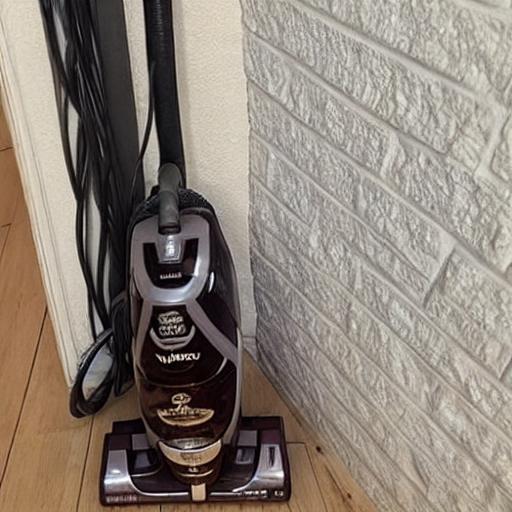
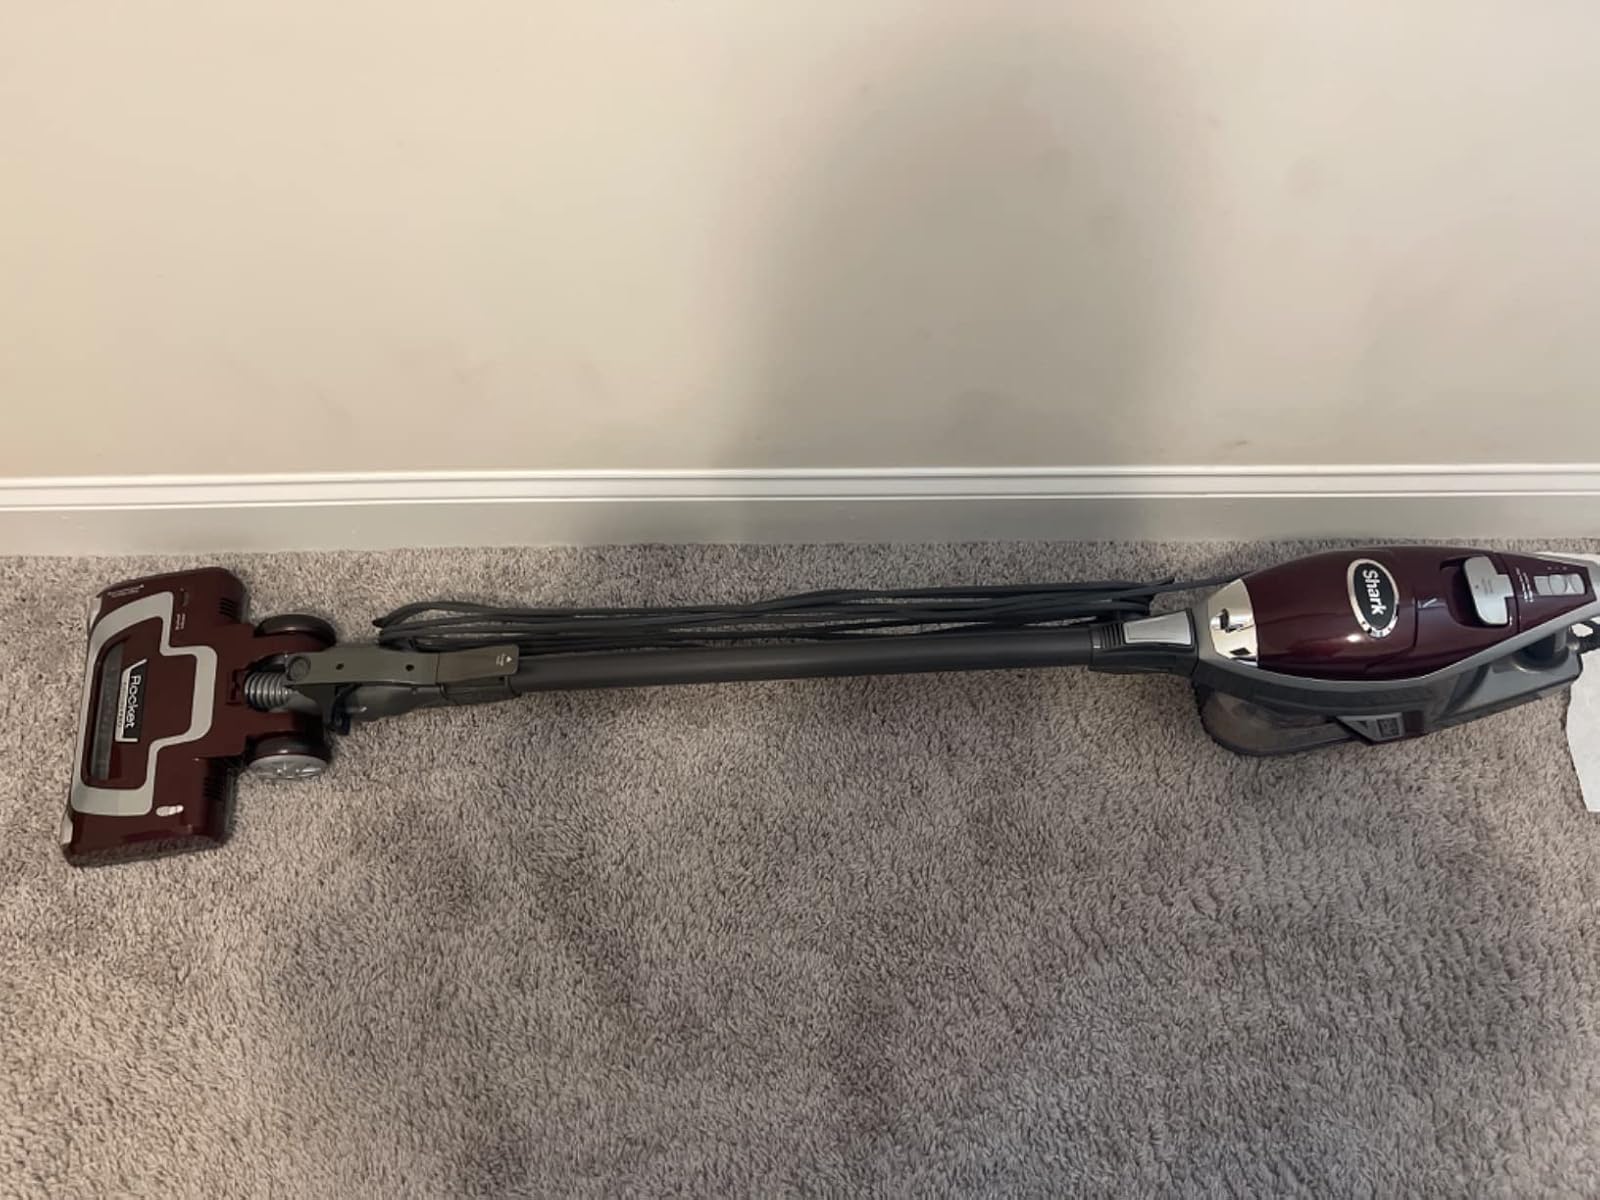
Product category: items_vacuum
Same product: no